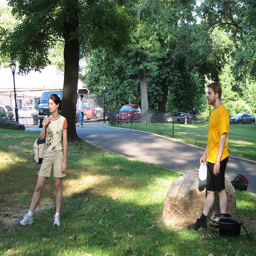
A woman standing next to a man with a frisbee.
A woman stands in the grass as a man watches her.
a man and woman observe something in the distance
a lady and a man are sanding out in a park.
A man and a woman in a park start at an object in the distance.